Cyriak

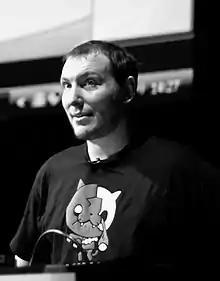
Cyriak in 2010

Cyriak Harris, known mononymously as Cyriak, his B3ta username Mutated Monty, and Mouldy in the Doom community, is an English freelance animator, artist, composer, and author from Brighton. He is known for his surreal and bizarre short web animations with the frequent use of the Droste effect.